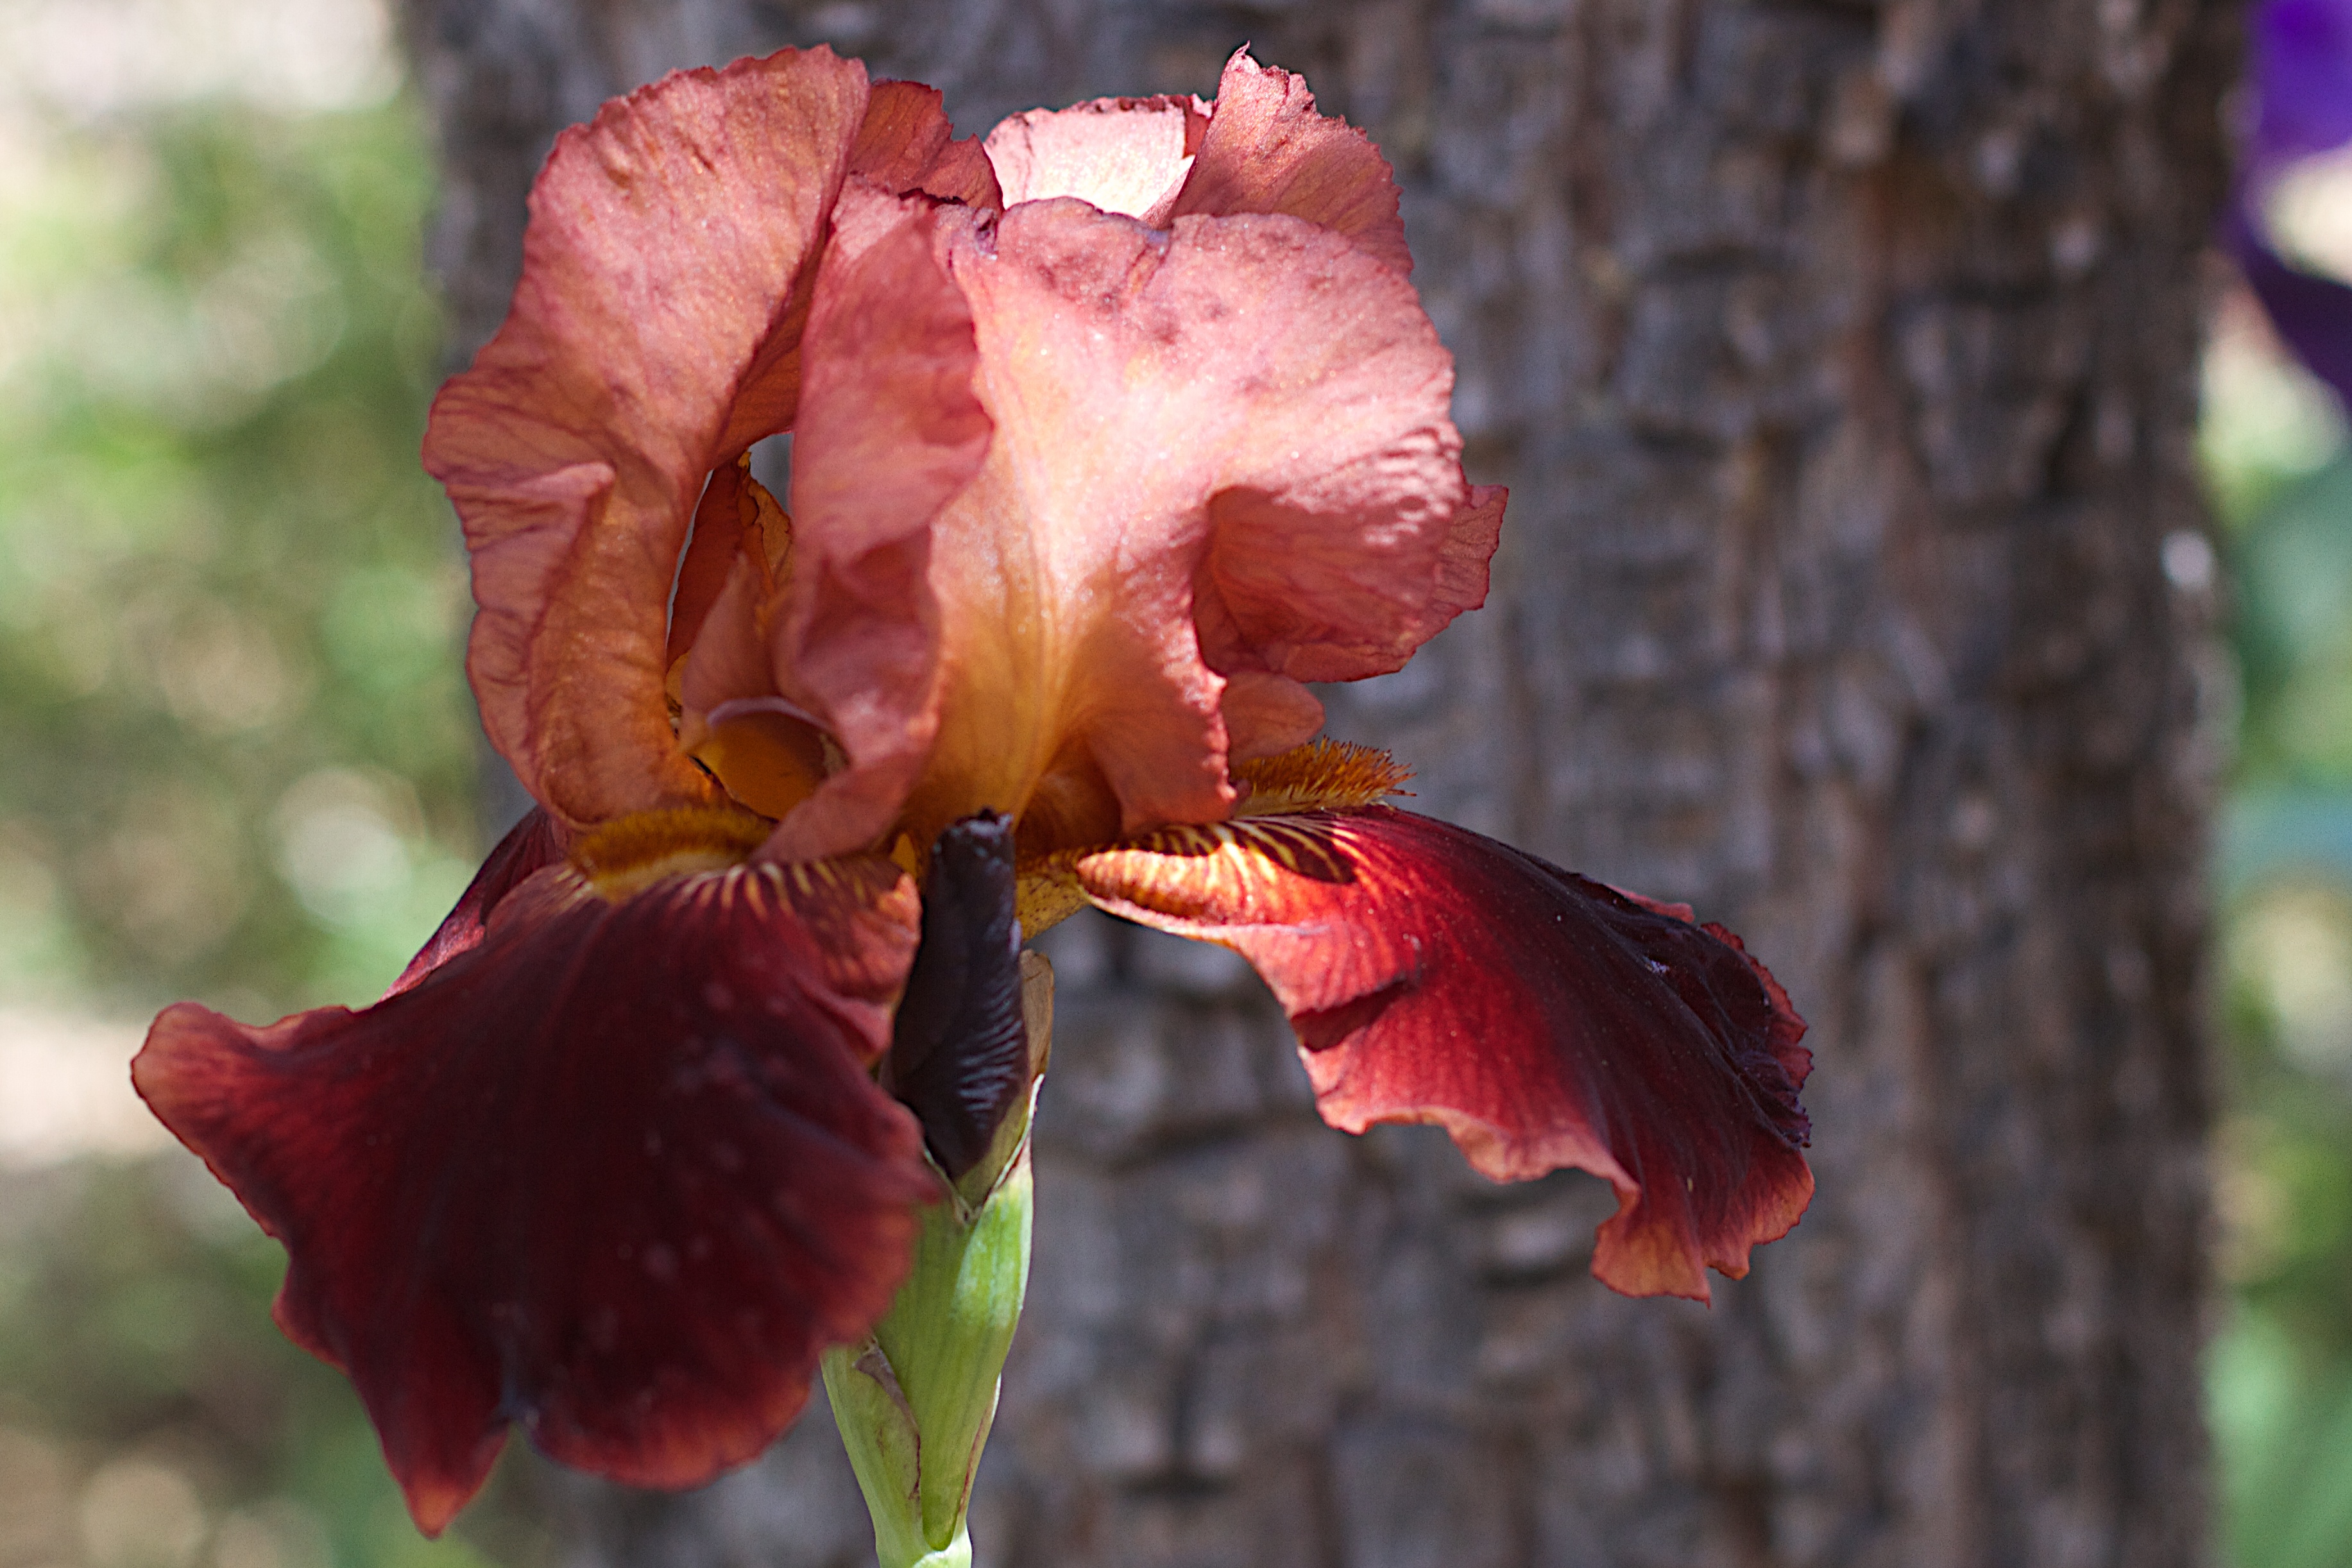
blossom, plant, leaf, flower, petal, red, autumn, botany, flora, close up, iris, eye, macro photography, flowering plant, plant stem, land plant, canna family, iris family